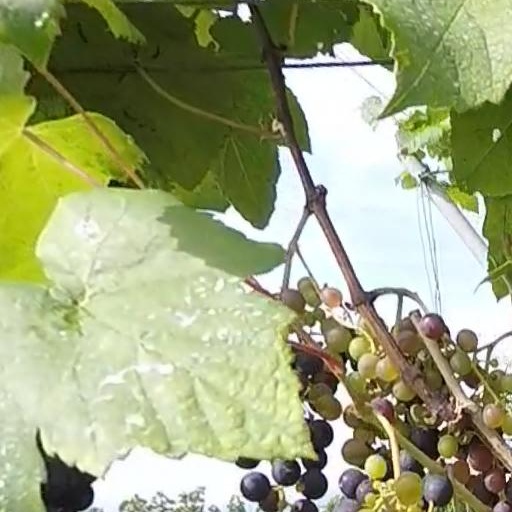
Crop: grape